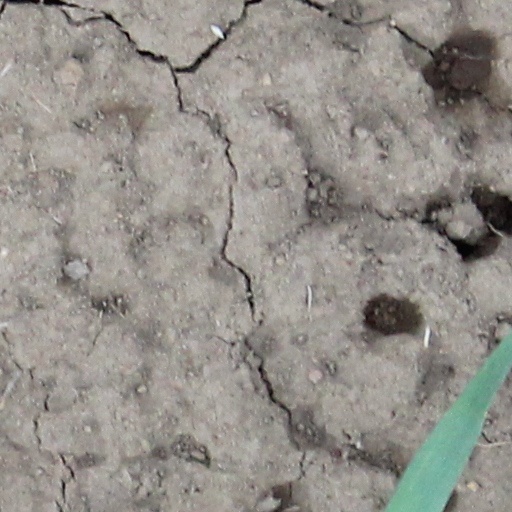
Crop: wheat